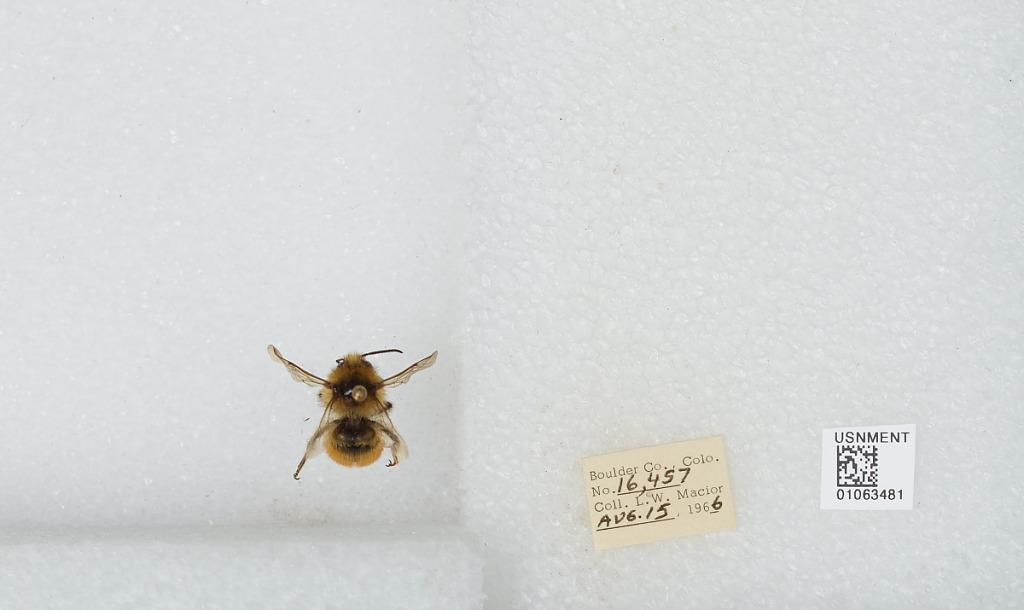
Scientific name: Bombus (Pyrobombus) bifarius Cresson
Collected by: L. Macior
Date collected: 1966-8-15
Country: United States
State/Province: Colorado
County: Boulder
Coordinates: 40.0017, -105.308